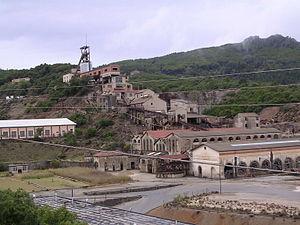
Montevecchio est un complexe minier situé dans la province du Sud-Sardaigne sur le territoire des communes de Guspini et Arbus. La localité, également connue sous le nom de Gennas Sérapis, est une frazione de la commune de Guspini.